Mesoamerica

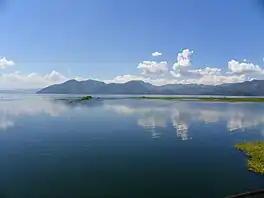
Yojoa Lake in Honduras.

Outside of the northern Maya lowlands, rivers are common throughout Mesoamerica. Some of the more important ones served as loci of human occupation in the area. The longest river in Mesoamerica is the Usumacinta, which forms in Guatemala at the convergence of the Salinas or Chixoy and La Pasión River and runs north for 970 km (600 mi)—480 km (300 mi) of which are navigable—eventually draining into the Gulf of Mexico. Other rivers of note include the Río Grande de Santiago, the Grijalva River, the Motagua River, the Ulúa River, and the Hondo River. The northern Maya lowlands, especially the northern portion of the Yucatán peninsula, are notable for their nearly complete lack of rivers (largely due to the absolute lack of topographic variation). Additionally, no lakes exist in the northern peninsula. The main source of water in this area is aquifers that are accessed through natural surface openings called cenotes.